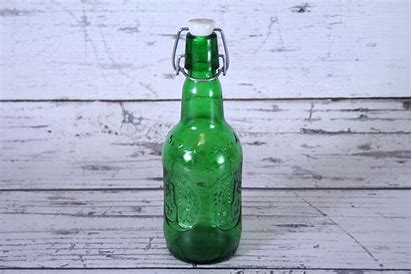
Waste category: glass